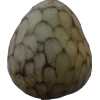
Label: cherimoya